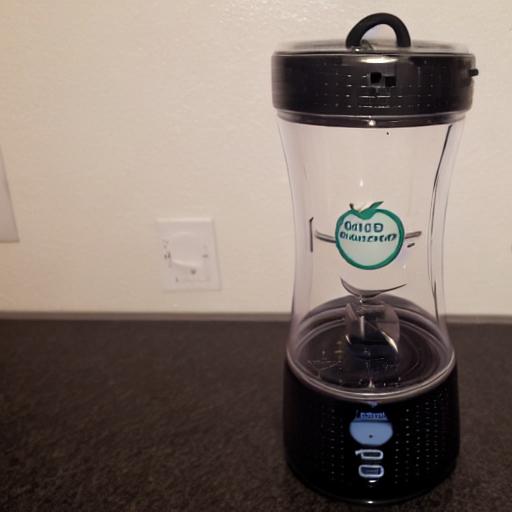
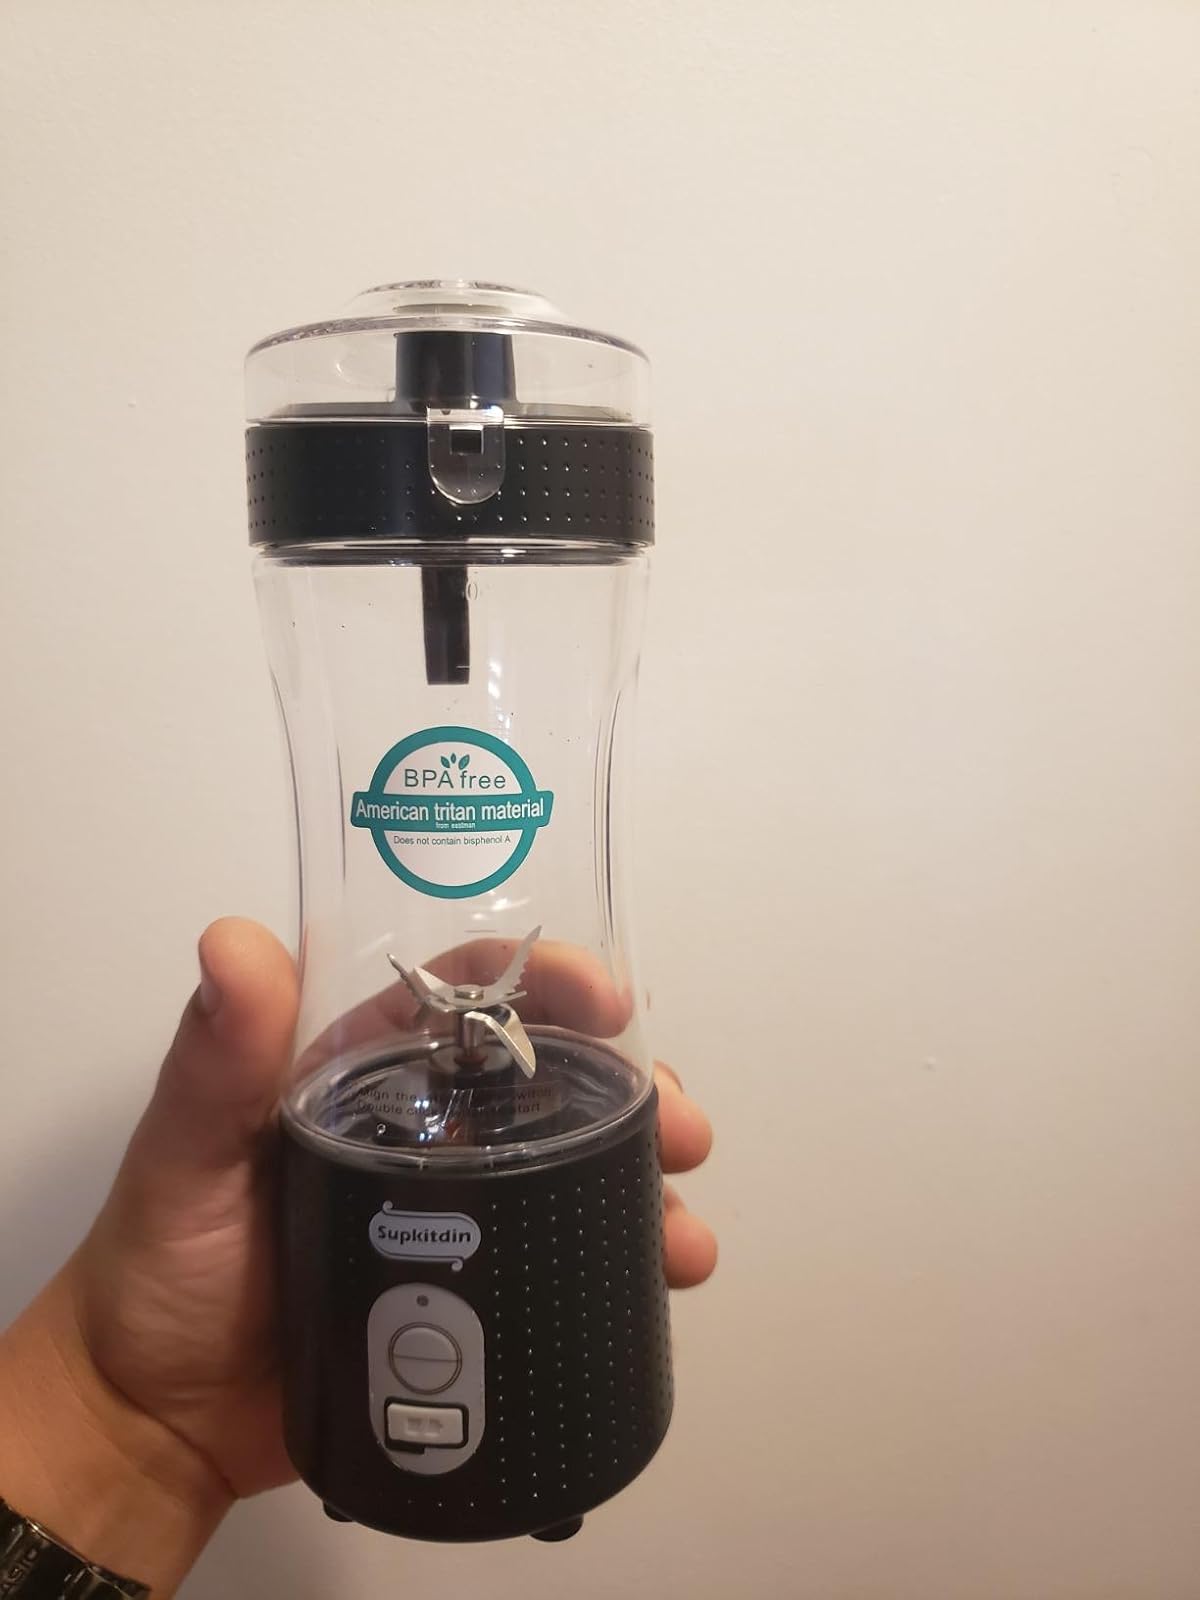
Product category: items_blender
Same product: no